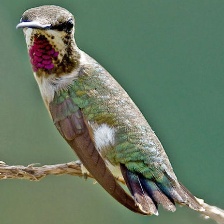
Species: AMETHYST WOODSTAR
Scientific name: CALLIPHLOX AMETHYSTINA
ImageNet parent category: hummingbird